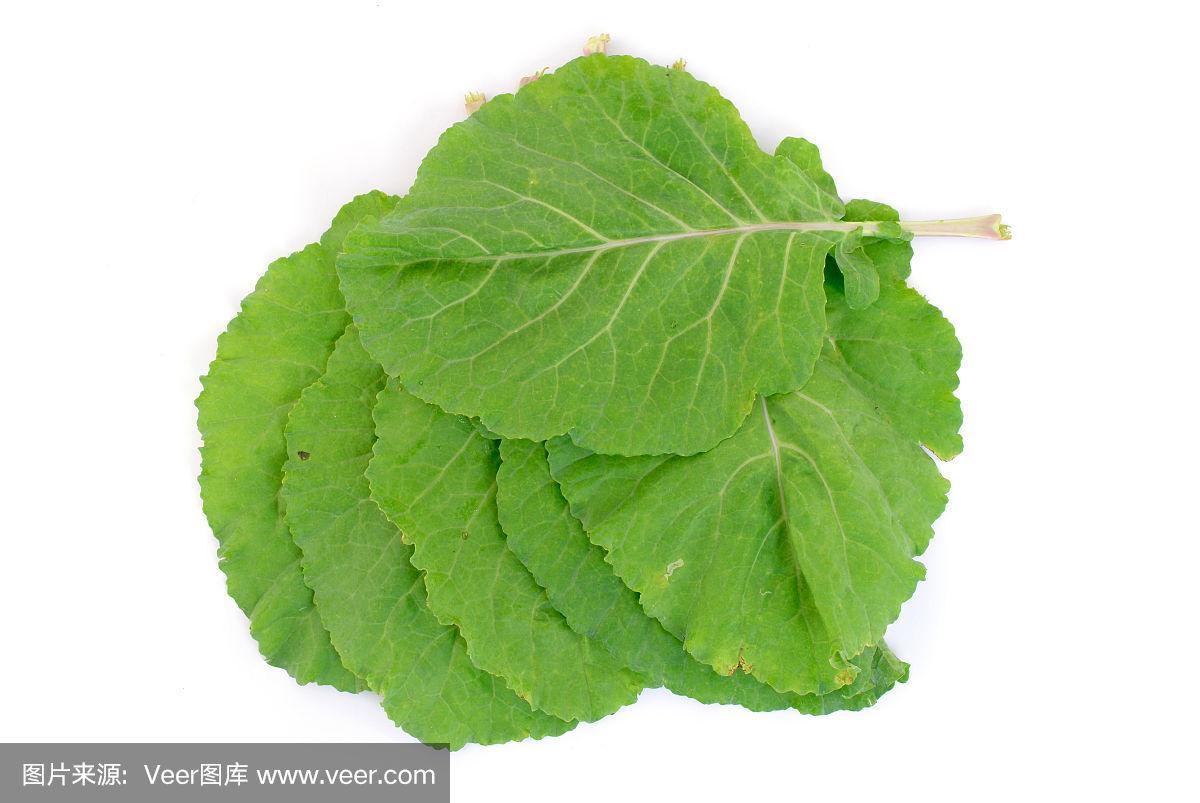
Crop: unknown
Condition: cabbage